Light Without Heat

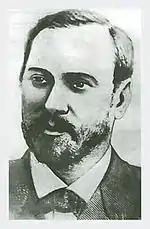
The playwright Nikolai Solovyov (1845-1898), Ostrovsky's friend and protégé, published 23 plays. Four of them, including "Light Without Heat", he co-authored with Ostrovsky

In May 1880 Nikolai Solovyov approached Ostrovsky with the idea of writing a play together and suggested they should take as a basis his newly written piece called "Broken Happiness" (Разбитое счастье). In early August Solovyov brought the rough copy of his version to Shchelykovo, the Ostrovskys' estate. "I've just finished Act 1. We need not hurry. After the success of "[The Marriage of] Belugin" and "The Wild One" we have to put all our energy into this single work," Ostrovsky wrote him later this month, referring to the two plays they had recently co-authored and saw being staged.